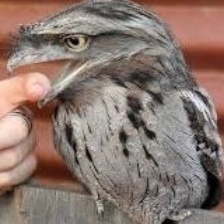
Species: TAWNY FROGMOUTH
Scientific name: PODARGUS STRIGOIDES